Hey Rosetta!

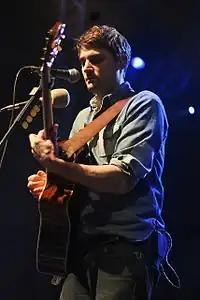
Tim Baker performing with Hey Rosetta! in 2012

At the end of 2007, Hey Rosetta!, which now included Phil Maloney on drums and Kinley Dowling on violin, began working with producer Hawksley Workman on a new album; "Into Your Lungs" was released in June 2008. The next two years saw the band touring in support of the new record, and they added cellist Romesh Thavanathan to their permanent lineup. "Into Your Lungs" was shortlisted for the 2009 Polaris Music Prize.